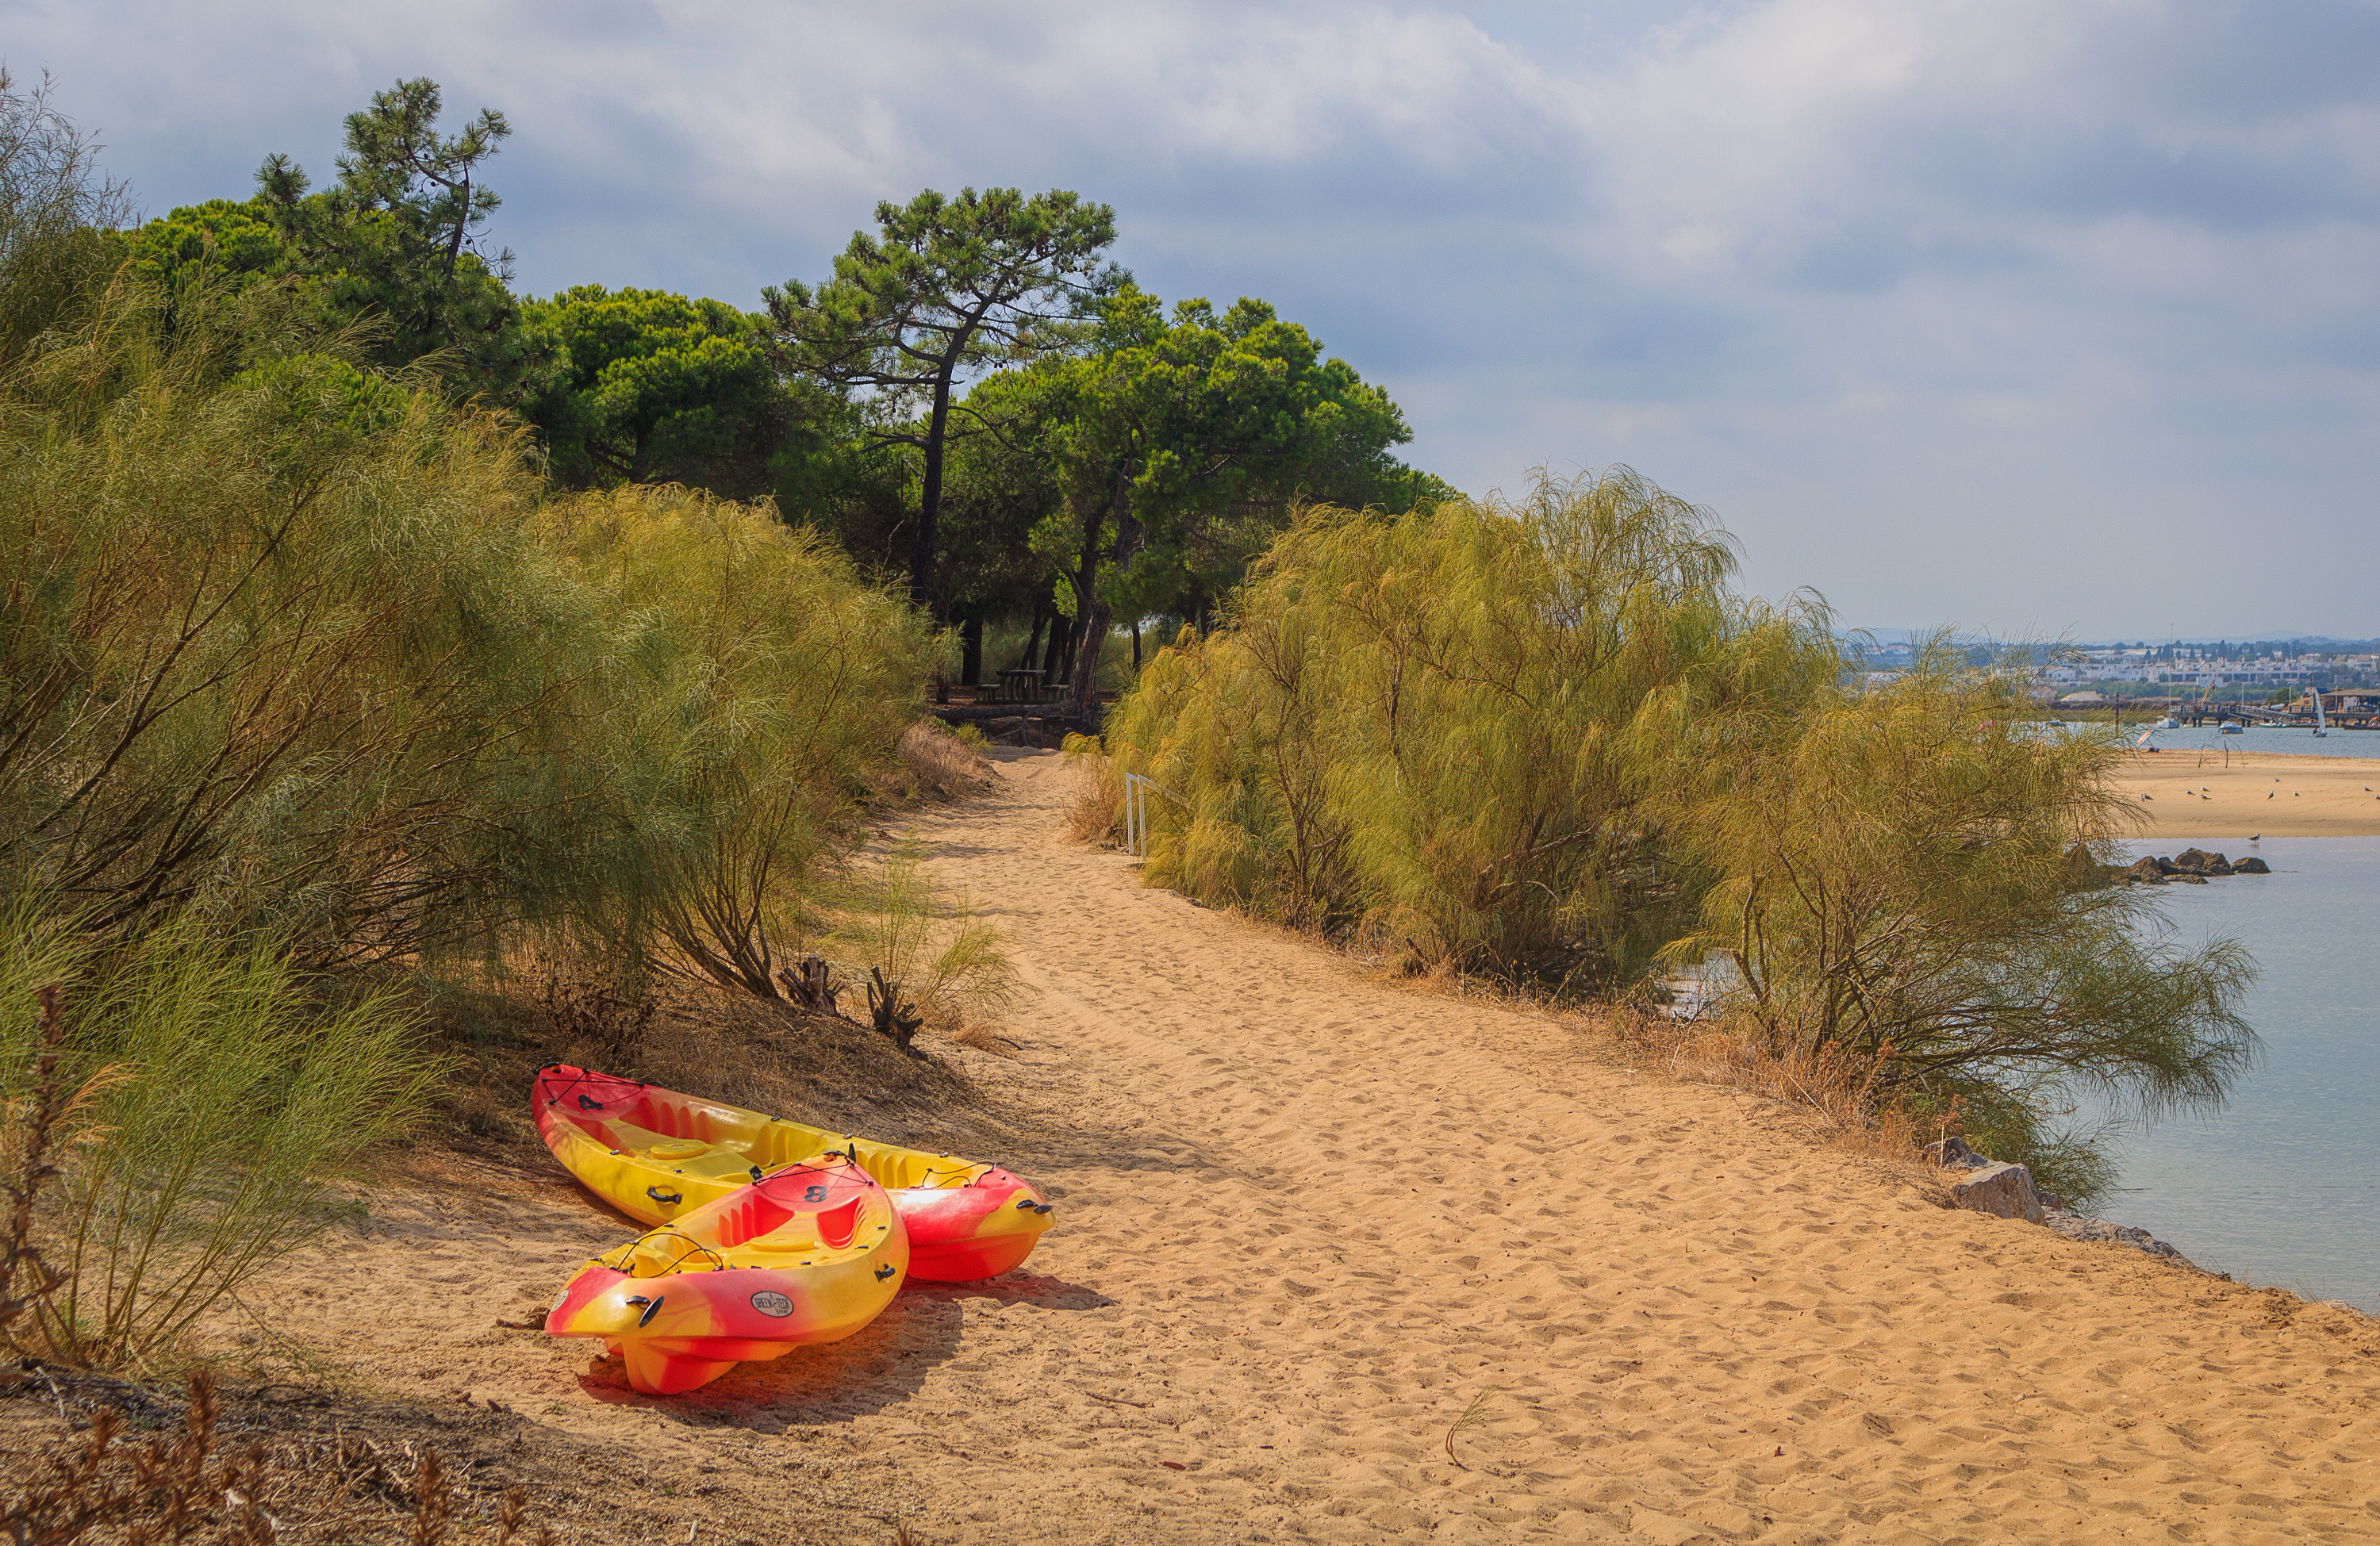
boat, yellow, shore, sky, water, beach, plant, bank, landscape, sand, tree, coast, plant community, ecoregion, grass, grass family, vacation